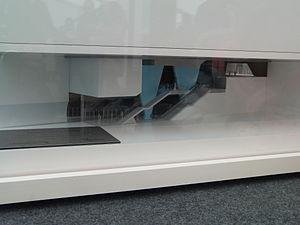
Visite du chantier du tunnelier de la ligne B du métro de Rennes le 22 décembre 2014. Maquette de la station Gros Chêne.
Gros Chêne est une future station de la ligne b du métro de Rennes, située boulevard Emmanuel Mounier à l'angle avec la rue de la Marbaudais sous le parvis de l'église Saint-Laurent, dans le quartier de Maurepas à Rennes, préfecture de la région Bretagne. Elle desservira notamment le centre commercial du Gros-Chêne, l'église Saint-Laurent et le lycée Jean-Baptiste-de-la-Salle.